Carousel (1923 film)

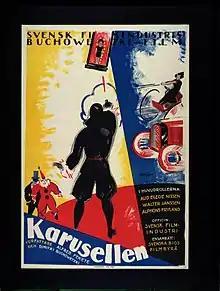
The film's original 1923 poster

Carousel is a 1923 Swedish silent drama film directed by Dimitri Buchowetzki and starring Walter Janssen, Aud Egede-Nissen, and Alfons Fryland. It was one of a number of circus-themed films released during the era. It was shot at the Johannisthal Studios in Berlin and on location in Sweden and Denmark.